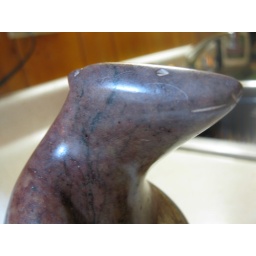
Robin carved this dancing bear in her stone carving class. She named him Sumo.